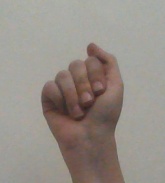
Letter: saad